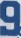
Number: 9